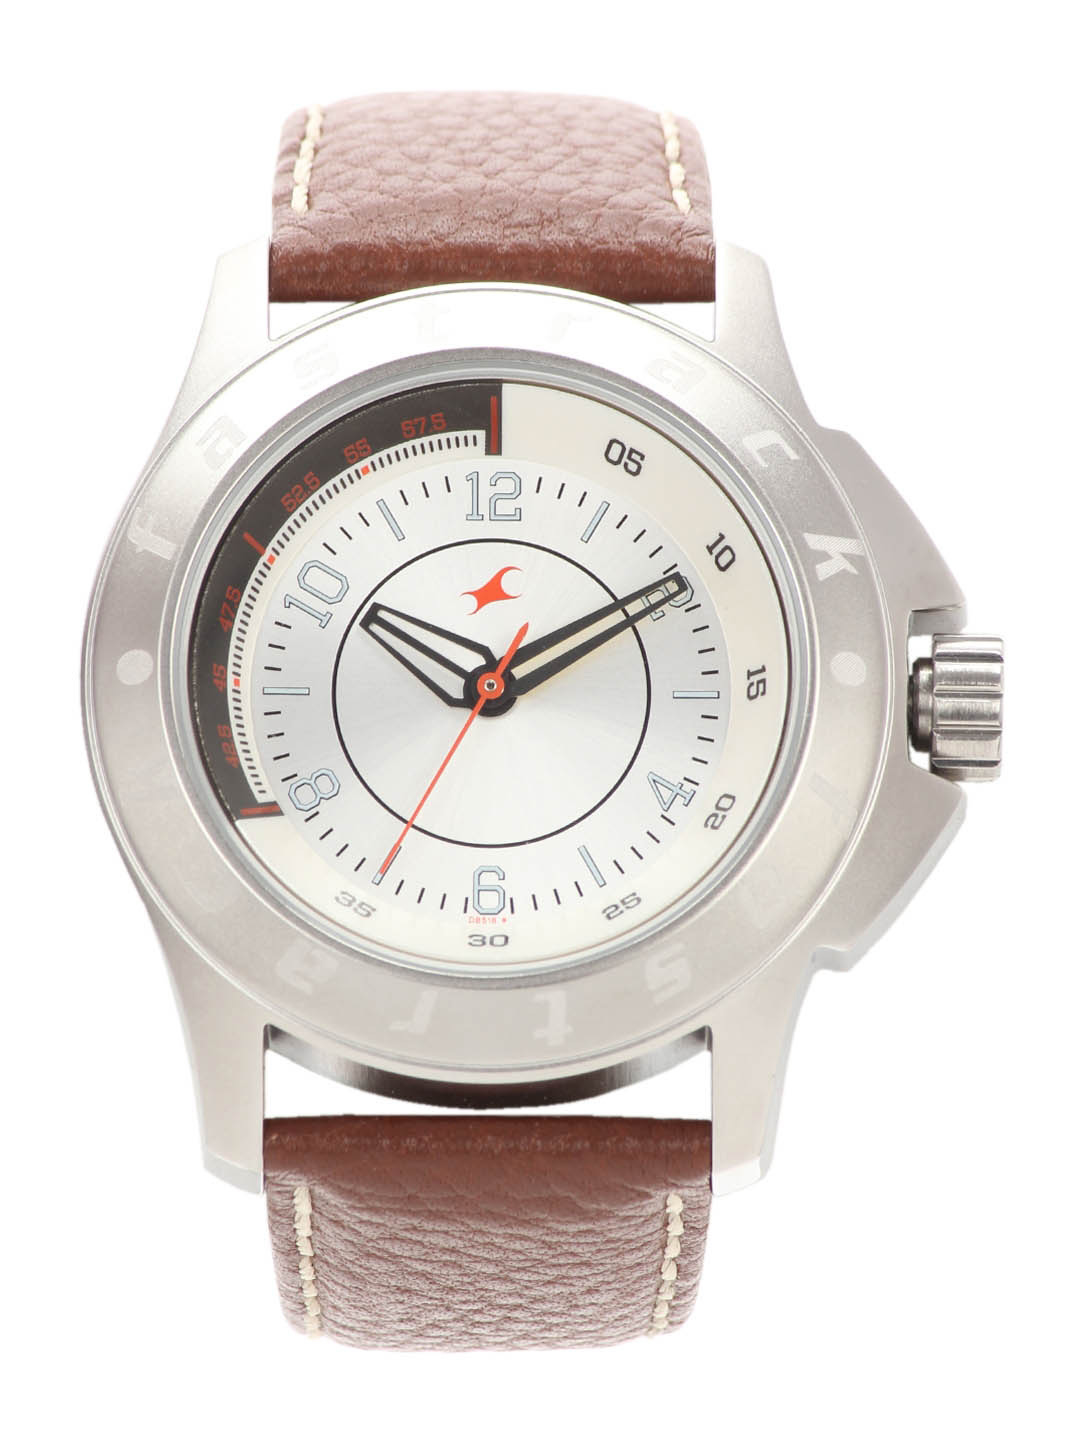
Fastrack Men Silver Dial Watch
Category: Accessories / Watches / Watches
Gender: Men
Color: Silver
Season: Winter 2016
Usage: Casual